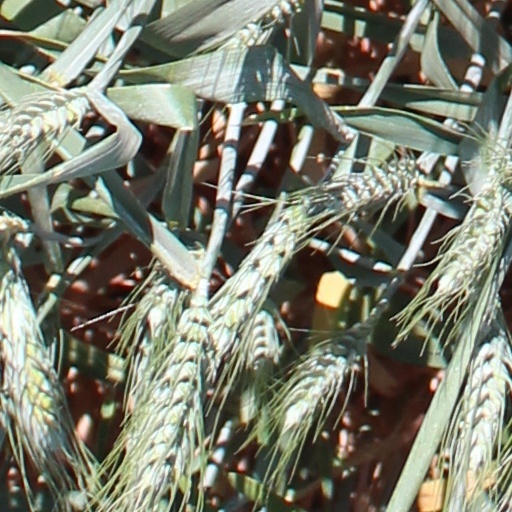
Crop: wheat